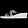
Label: Sandal